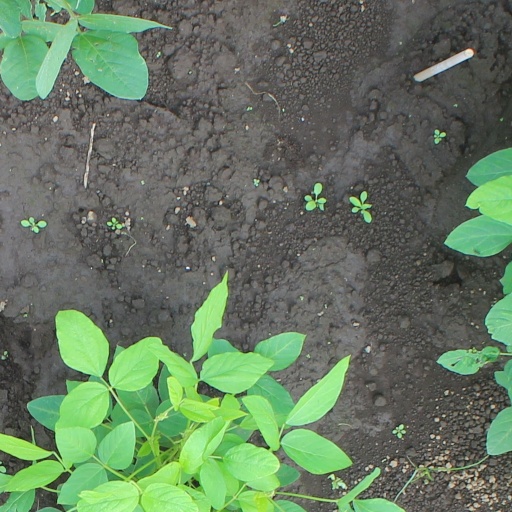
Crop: soybean